Sammarinese cuisine

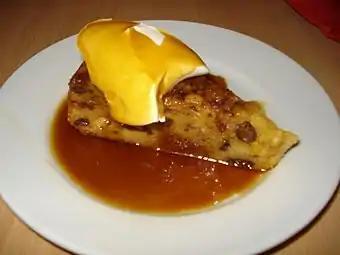
"Bustrengo"

Sweets include a cake known as "Torta Tre Monti", based on the Three Towers of San Marino and similar to a layered wafer cake covered in chocolate; "Torta Titano", a layered dessert made with biscuit, hazelnuts, chocolate, cream and coffee, also inspired by San Marino's central mountain, Monte Titano; "bustrengo", a traditional Christmas cake made with honey, nuts and dried fruit; "Verretta", a dessert made of hazelnuts, praline and chocolate wafers; "Cacciatello", a dessert made with milk, sugar and eggs, similar to crème caramel; and "zuppa di ciliegie", cherries stewed in sweetened red wine and served on white bread.